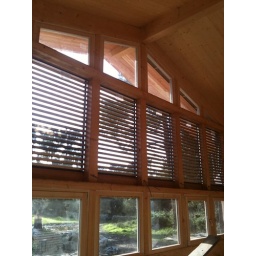
Vitrage solaire thermique - Solar thermal glass Robin Sun in passiv house (F-Corsica)